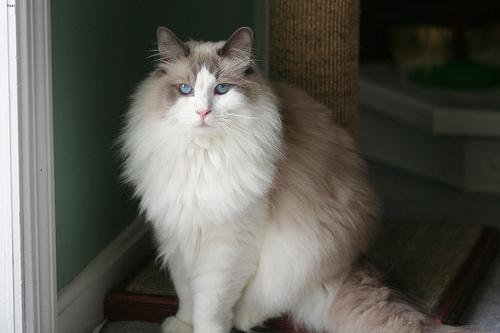
Breed: Ragdoll